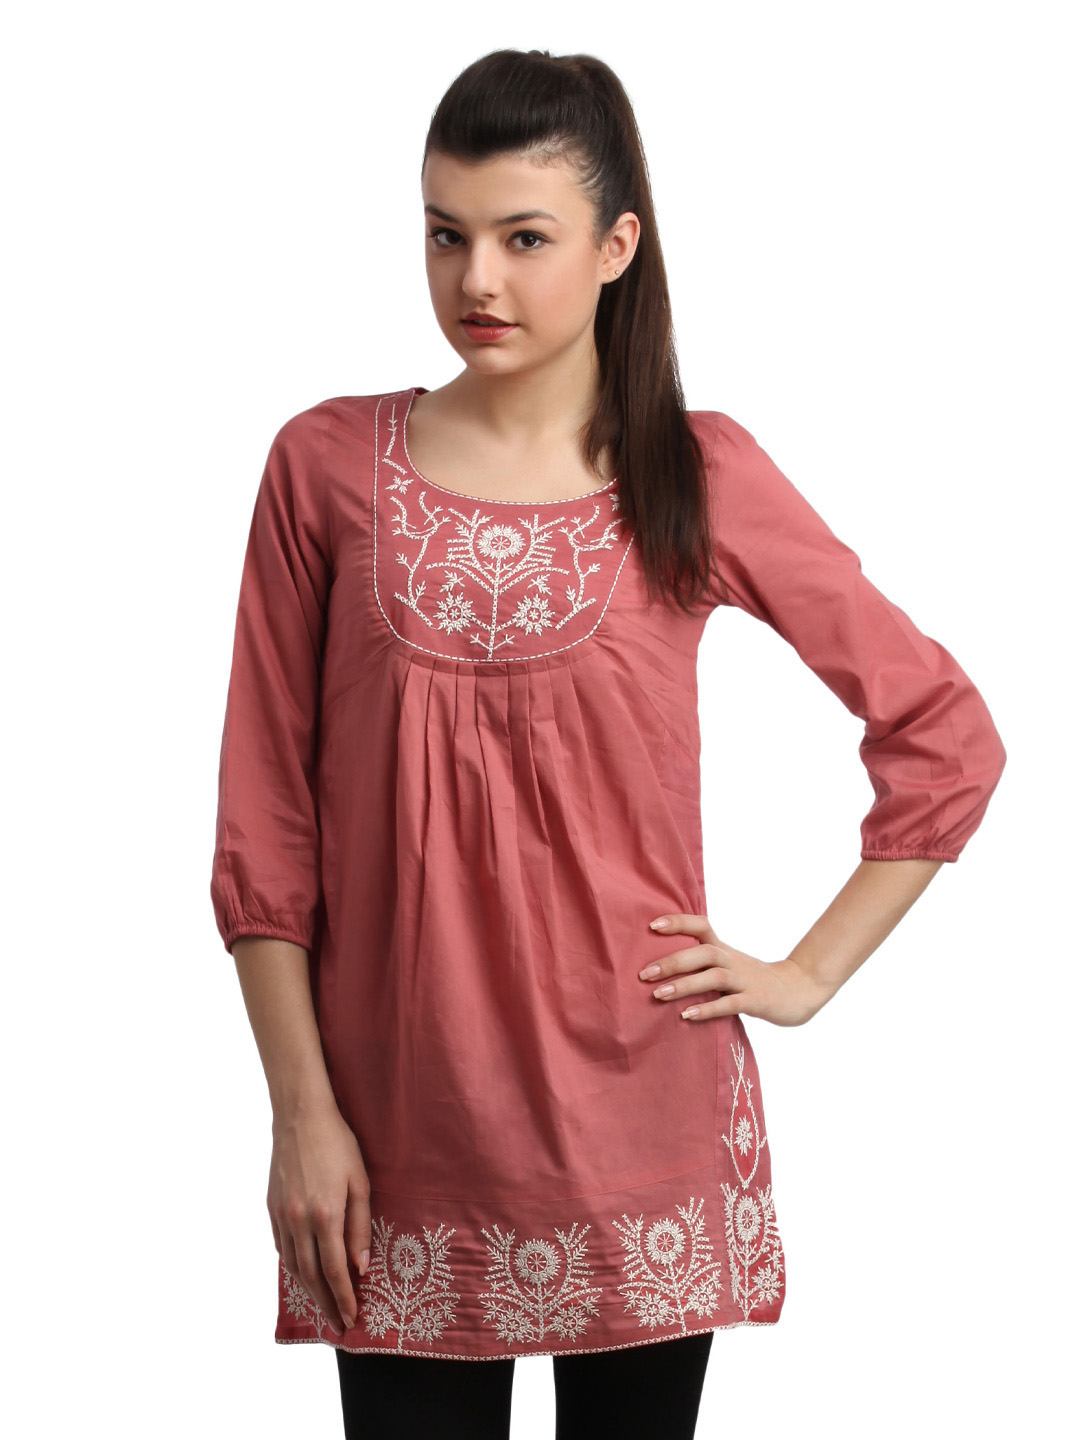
Remanika Women Dark Peach Tunic
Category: Apparel / Topwear / Tunics
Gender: Women
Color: Peach
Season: Summer 2012
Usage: Casual